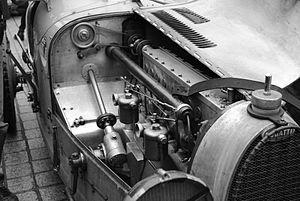
Moteur d'une Bugatti Type 35 exposée lors de l'événement «
La Bugatti Type 35 « Grand Prix » est une automobile sportive de la seconde moitié des années 1920 développée par le constructeur automobile français Bugatti. Forte d'un palmarès toujours inégalé, avec plus de deux mille victoires en compétition dont cinq succès consécutifs à la Targa Florio, elle est non seulement la Bugatti la plus célèbre mais compte également parmi les voitures ayant le plus marqué l’histoire de l’automobile. La naissance du mythe des « Pur-sang » Bugatti date d’ailleurs de cette époque.